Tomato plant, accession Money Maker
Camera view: tilt-top (135 deg); turntable rotation: 210 degrees
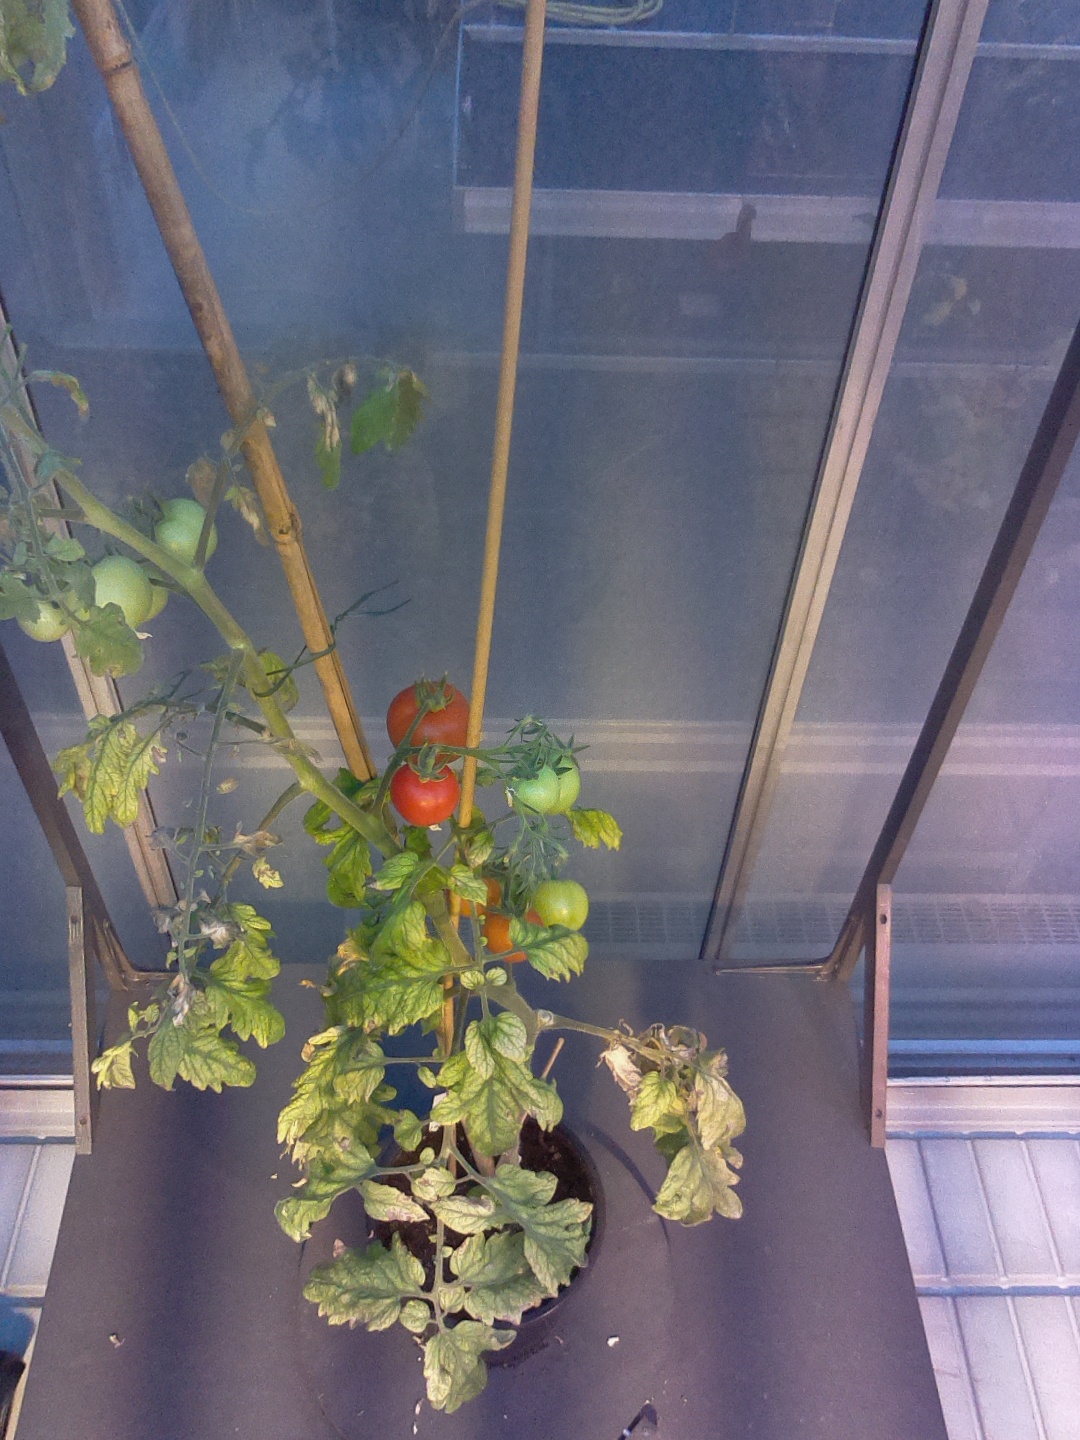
BBCH growth stage 82: 20%-30% of fruits show typical fully ripe color